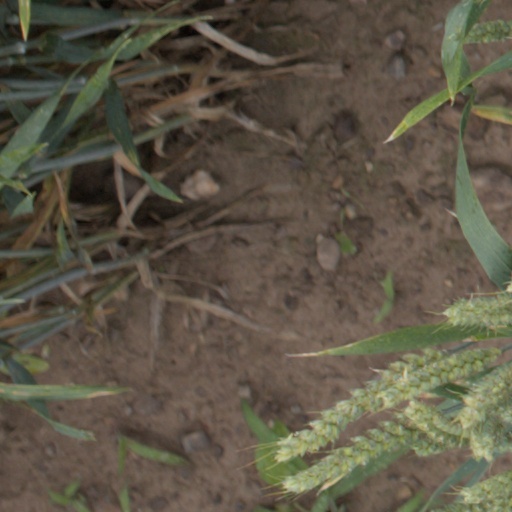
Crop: wheat